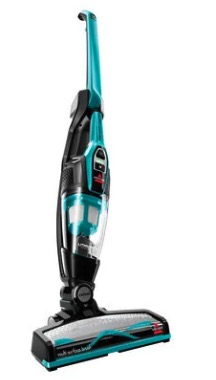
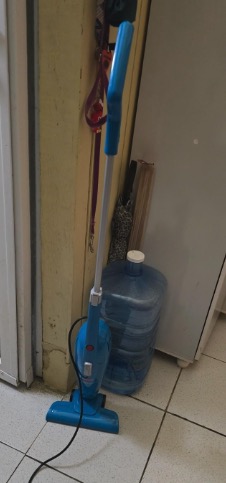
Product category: items_vacuum
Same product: no